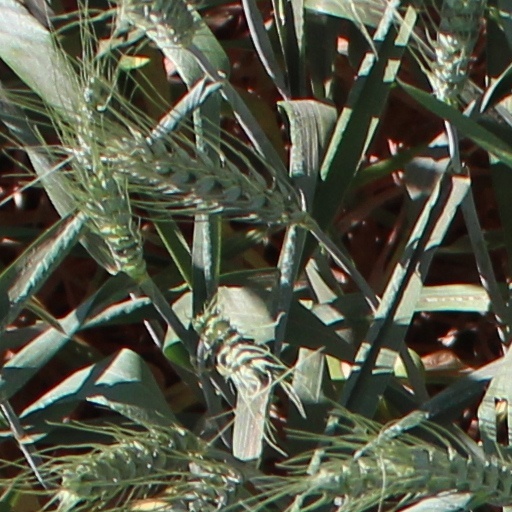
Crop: wheat